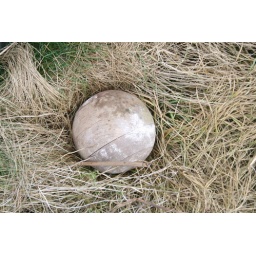
Strange wooden ball in the grass at the harbour, it was heavy